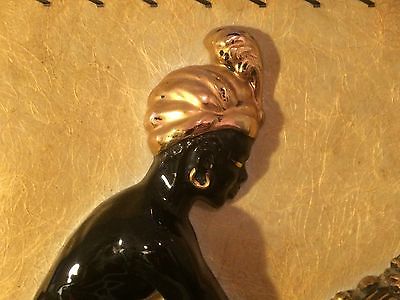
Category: lamp